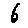
Label: 6